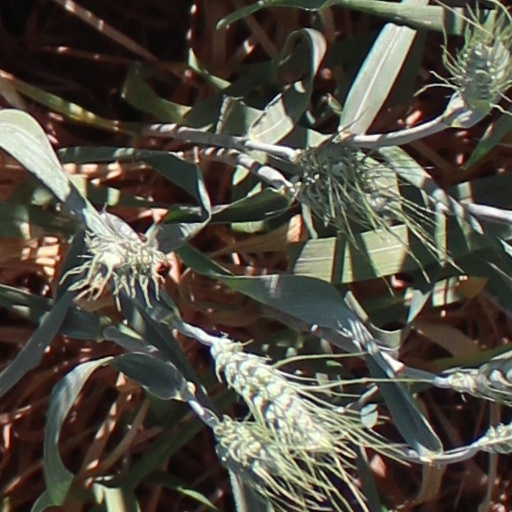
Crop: wheat